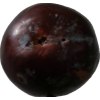
Label: plum